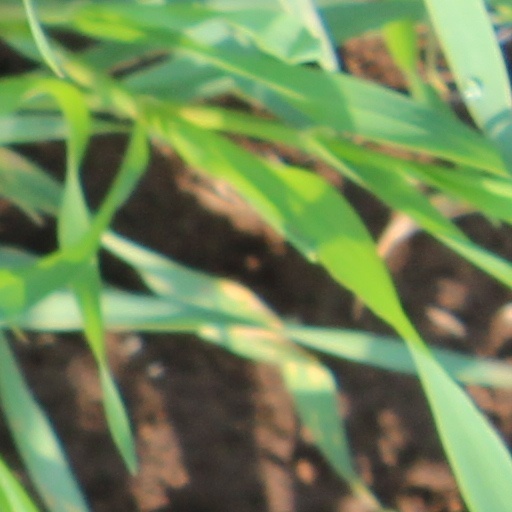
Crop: wheat